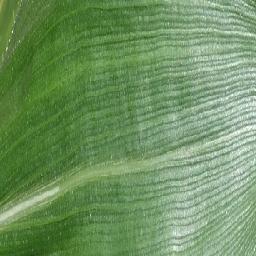
Label: Corn___healthy